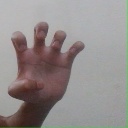
अक्षर: झ